Mark 15 nuclear bomb

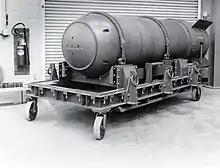
Mark 15 bomb

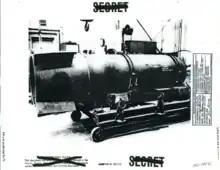
Side-rear view of the weapon

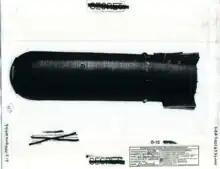
Side view of the weapon

The Mark 15 nuclear bomb, or Mk-15, was a 1950s American thermonuclear bomb, the first relatively lightweight thermonuclear bomb created by the United States.